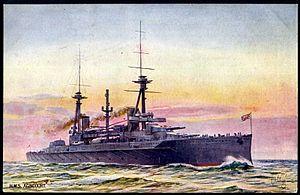
Une course à l’armement naval entre l'Argentine, le Brésil et le Chili, les pays les plus puissants et les plus riches d’Amérique du Sud, commença au début du XXᵉ siècle, lorsque le gouvernement brésilien commanda trois « dreadnoughts », de formidables cuirassés dont les capacités dépassaient de loin celles des anciens navires des marines du monde entier.